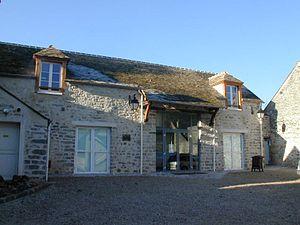
Photo de la médiathèque municipale de Moigny-sur-Ecole
Moigny-sur-École est une commune française située à quarante-huit kilomètres au sud-est de Paris dans le département de l'Essonne en région Île-de-France.